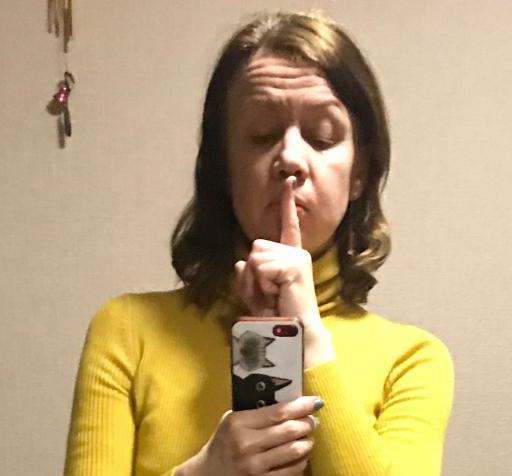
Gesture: mute